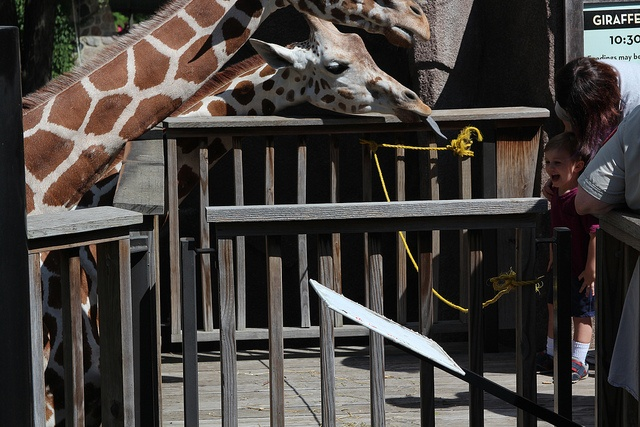
A giraffe standing next to a fence near a little boy.
Two giraffes stand near a young boy and lady.
there is a woman and a baby looking at a giraffe
THERE ARE GIRAFFES WITH LONG TOUNGES STANDING AT THE GATE
two giraffes reaching over the railing towards a small boy